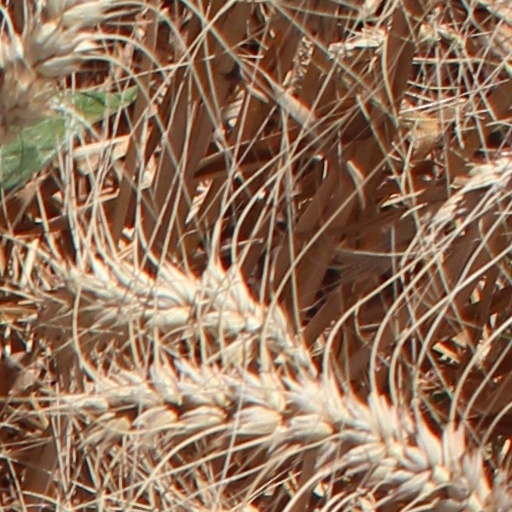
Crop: wheat